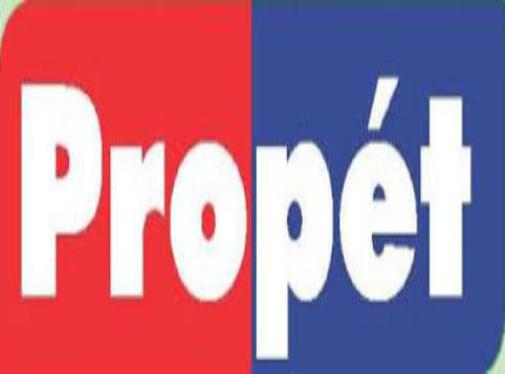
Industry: Clothes